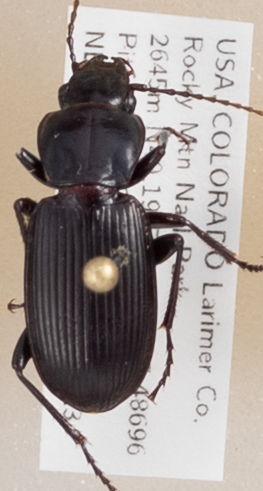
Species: Pterostichus protractus
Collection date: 2018-07-23
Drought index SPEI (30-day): -0.404
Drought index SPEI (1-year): -1.01
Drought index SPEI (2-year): -0.46